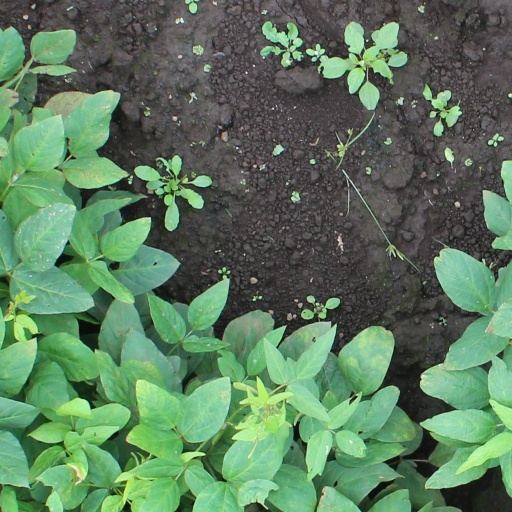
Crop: soybean